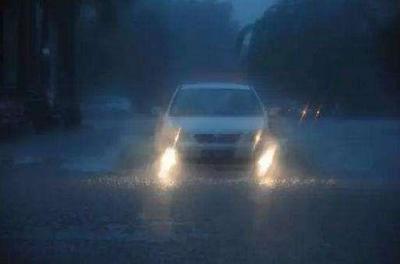
Weather: rain or strom